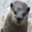
Label: otter